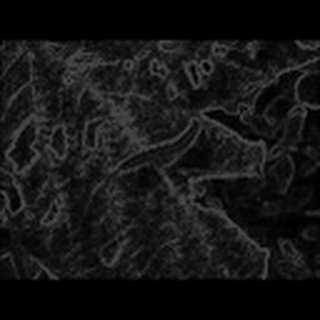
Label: cotton_army_worm